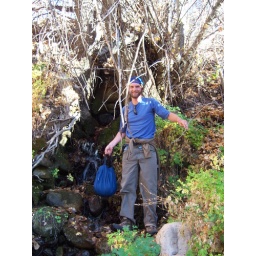
spring water from the base of a tree in the desert!